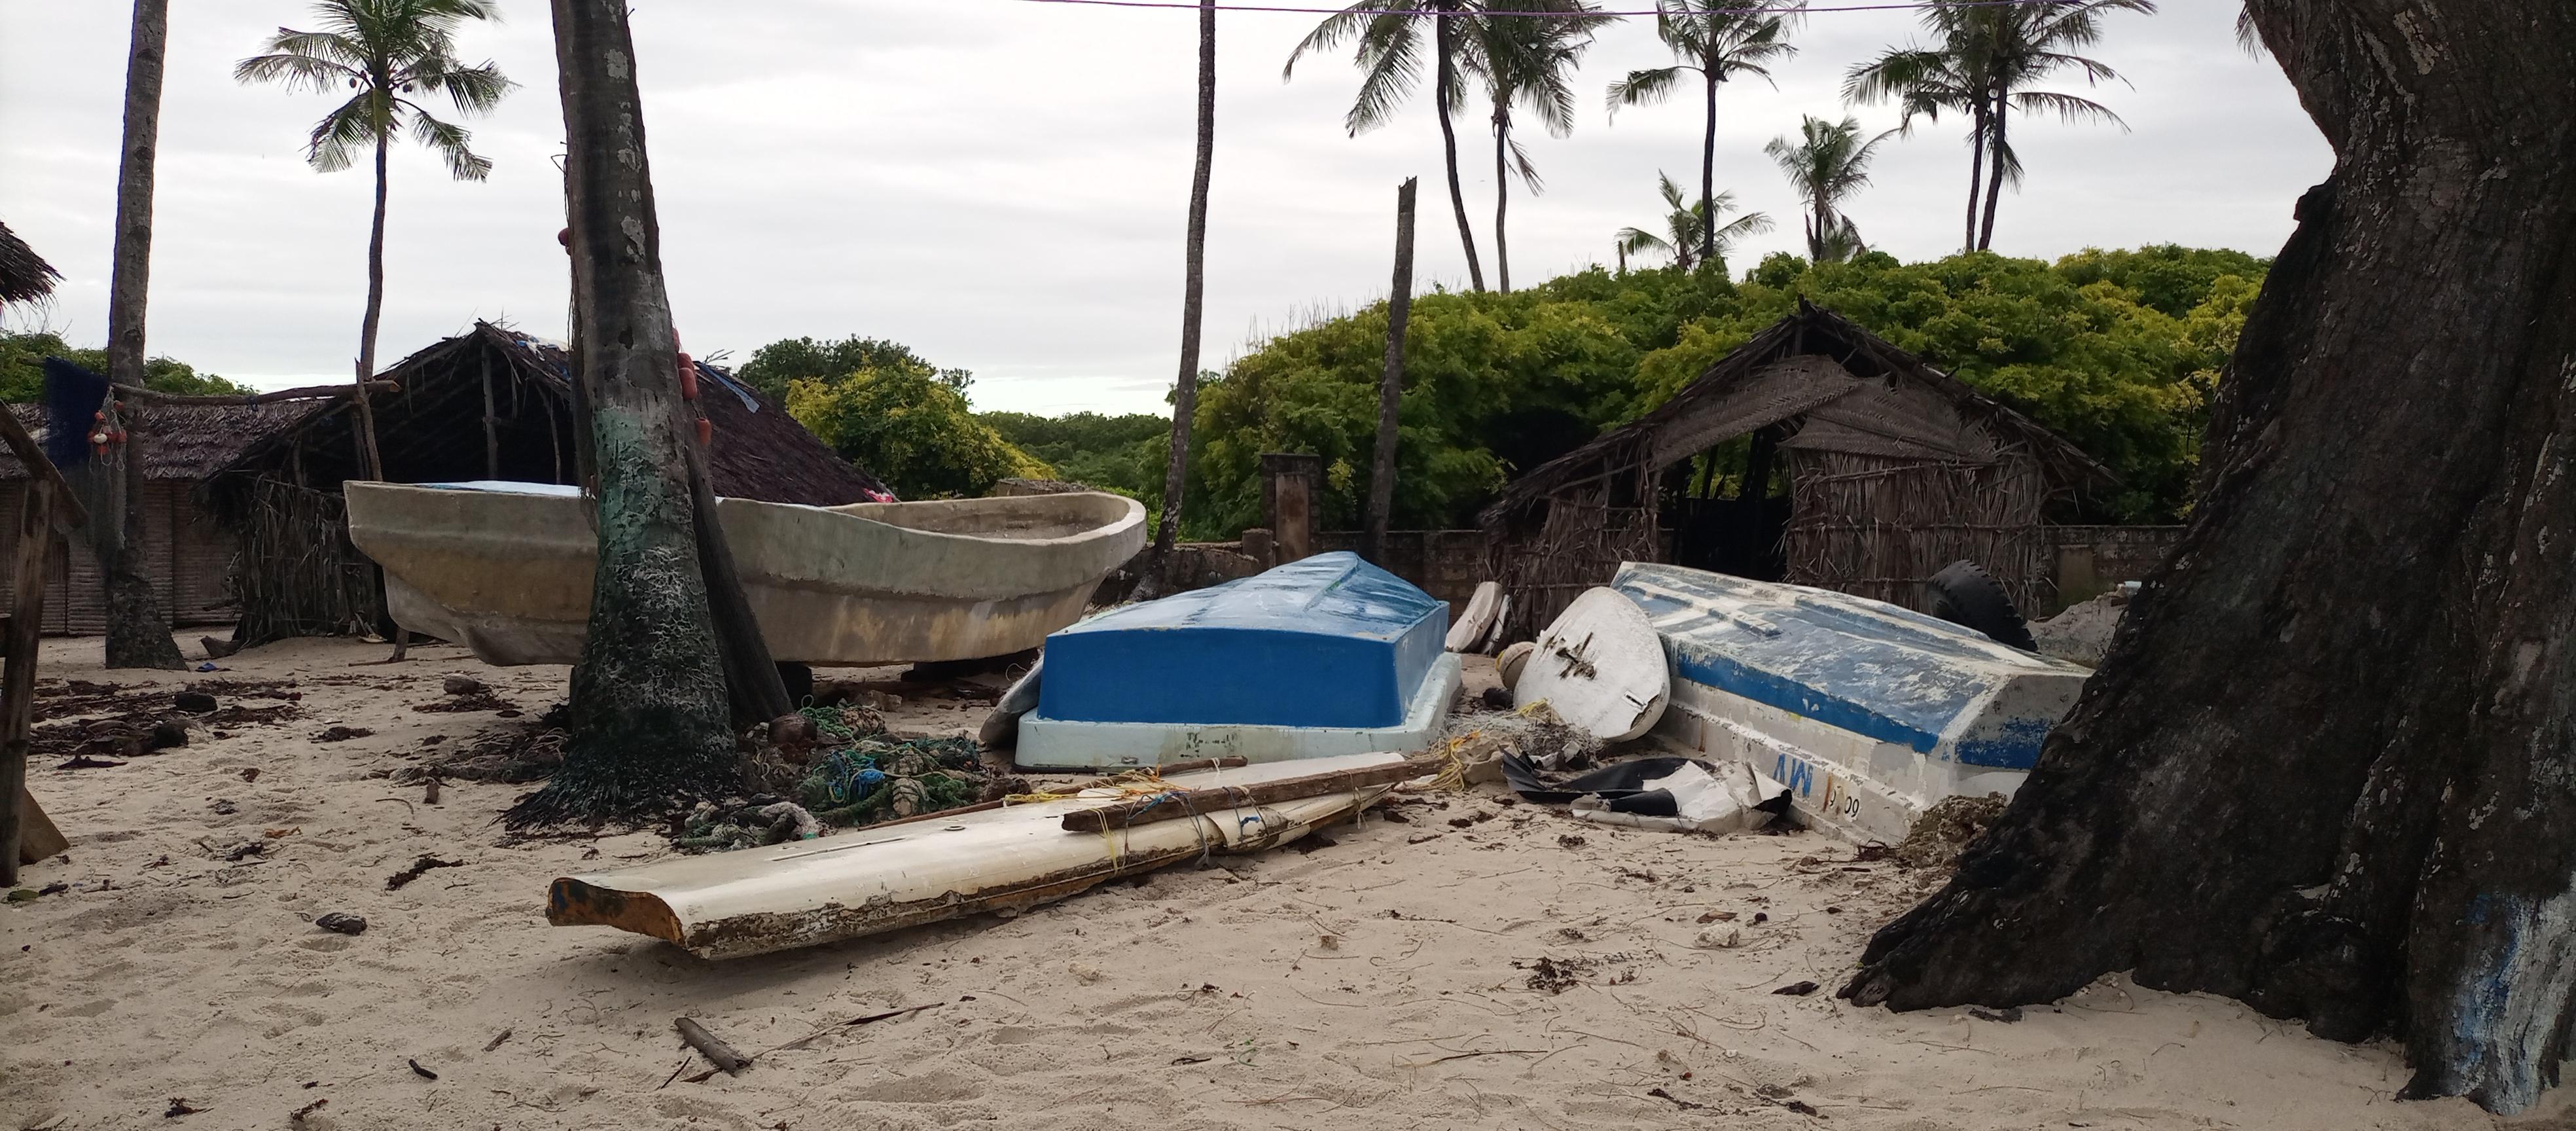
Sehemu ya wazi wenye mchanga mweupe wa bahari lina boti tatu ikiwemo mbili zilizofunikwa chini, miti mirefu zenye mashina nene, nyumba za kizamani pamoja na kuta ya mawe iliyozunguka eneo hiyo. Sehemu ya nyuma kunako msitu wa mimea zenye majani mabichi pamoja na miti mirefu za minazi.